Rick and Morty season 3

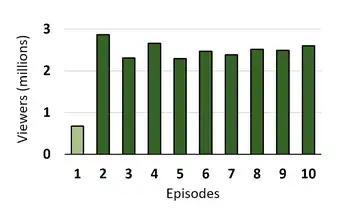
Ratings for the third season of "Rick and Morty". Unannounced premiere Weekly episodes

Adult Swim renewed "Rick and Morty" for a third season on August 12, 2015, shortly after a successful second-season premiere. Talking about the renewal, the two co-creators and executive producers expressed their delight at the series' popularity. Dan Harmon stated that it is "an honor to see "Rick and Morty" join the exclusive club of shows with over nineteen episodes", and Justin Roiland added "I am blown away by the seemingly instant success of "Rick and Morty". I look forward to continuing their adventures!"